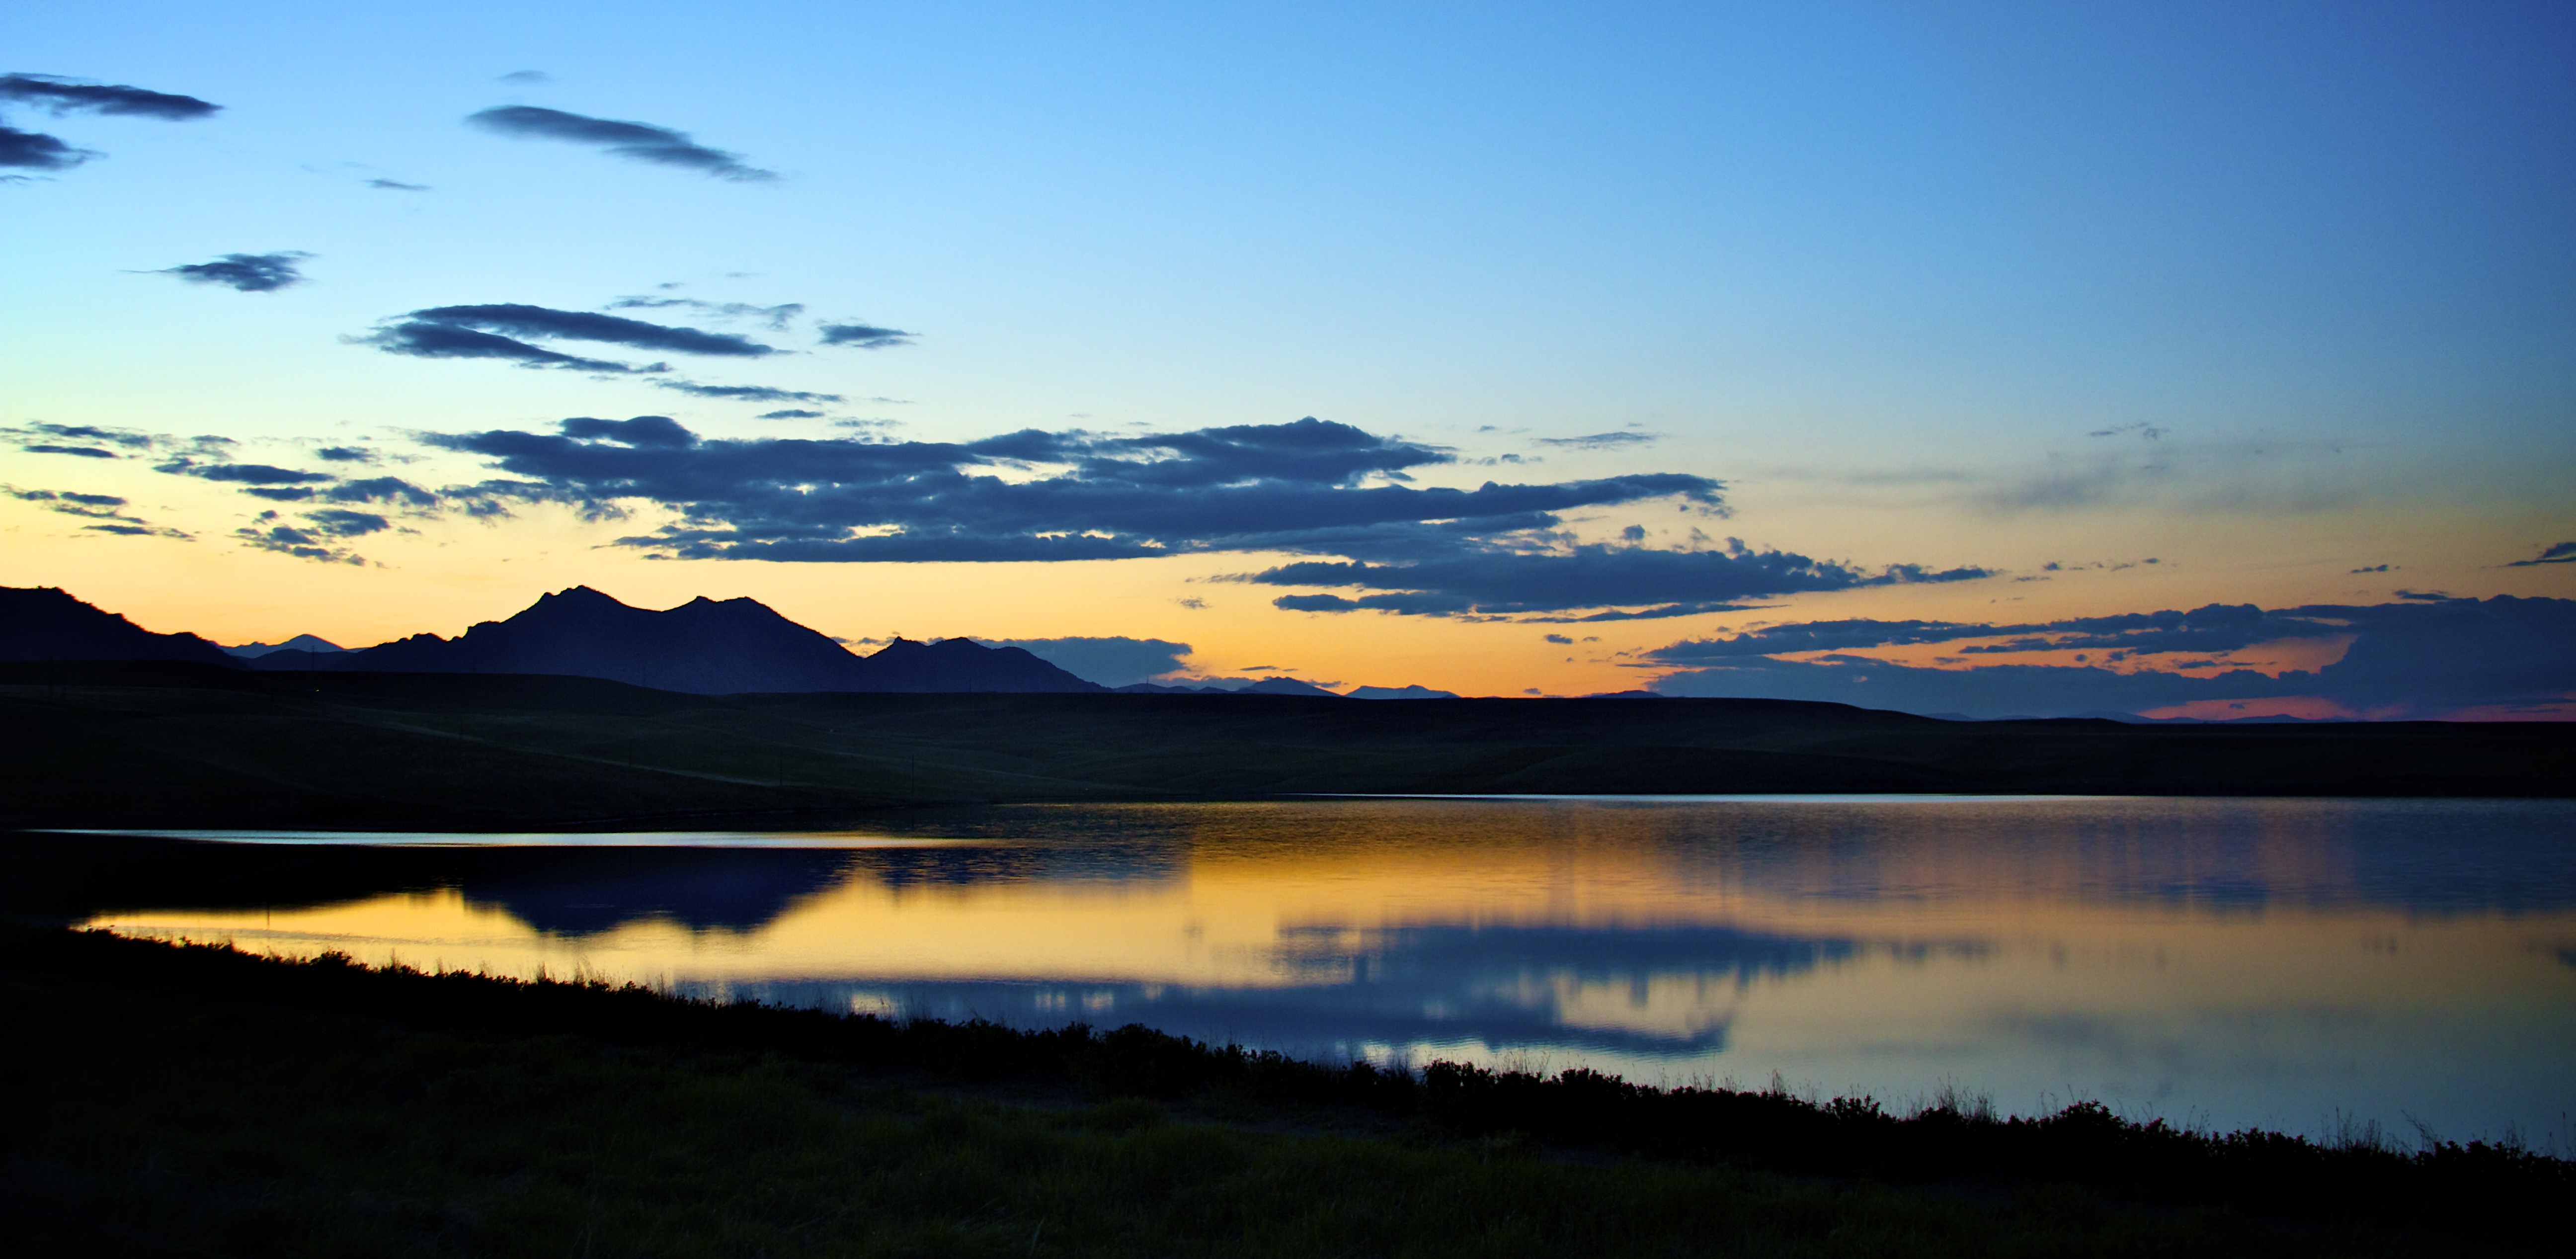
sea, water, nature, horizon, mountain, cloud, sky, sun, sunrise, sunset, sunlight, morning, lake, dawn, river, dusk, evening, reflection, canon, reservoir, colorful, body of water, colorado, cool, mountains, canon7d, 7d, loch, mywinners, flatirons, frontrange, afterglow, atmospheric phenomenon